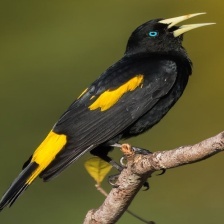
Species: YELLOW CACIQUE
Scientific name: CACICUS CELA